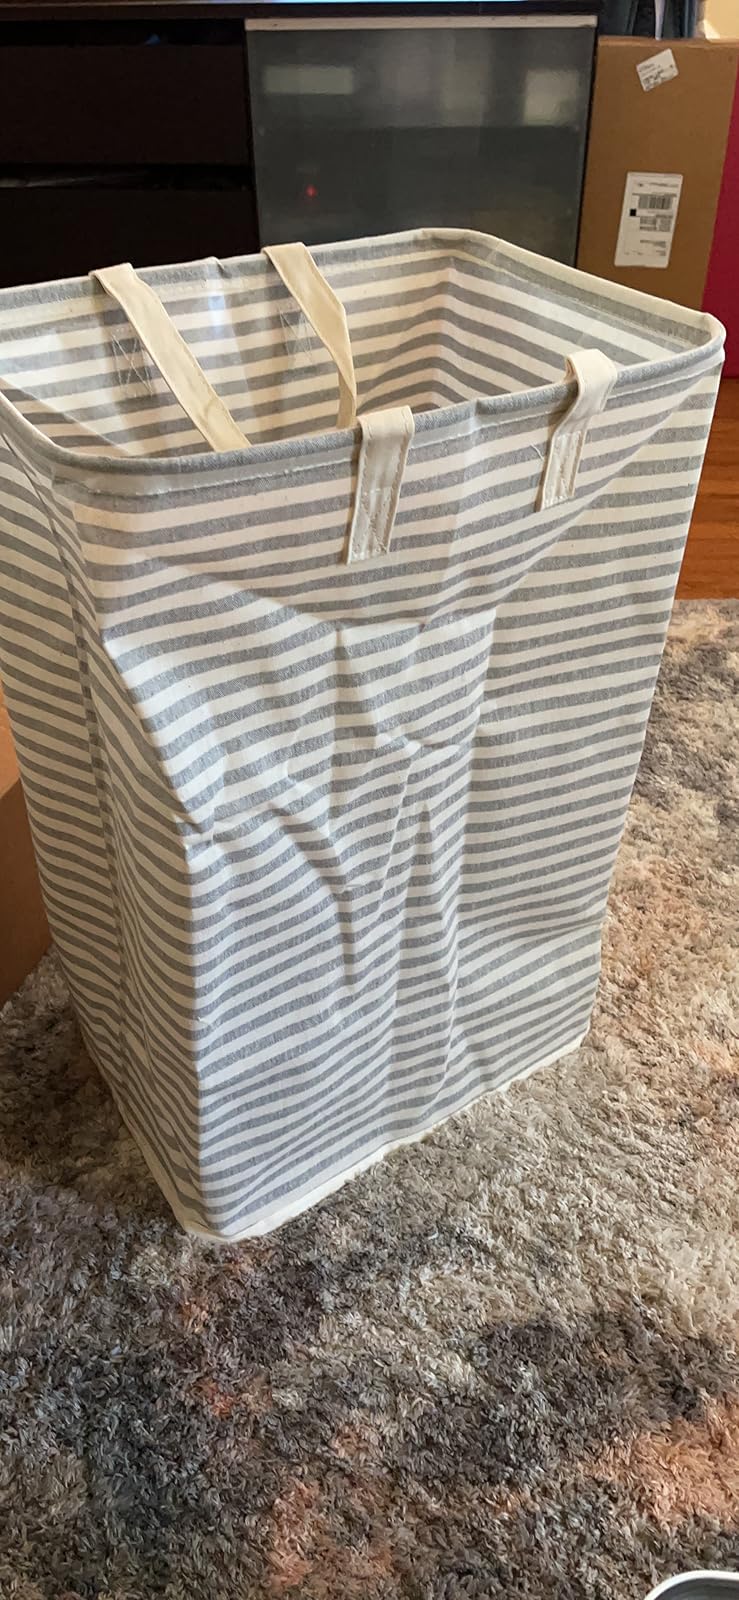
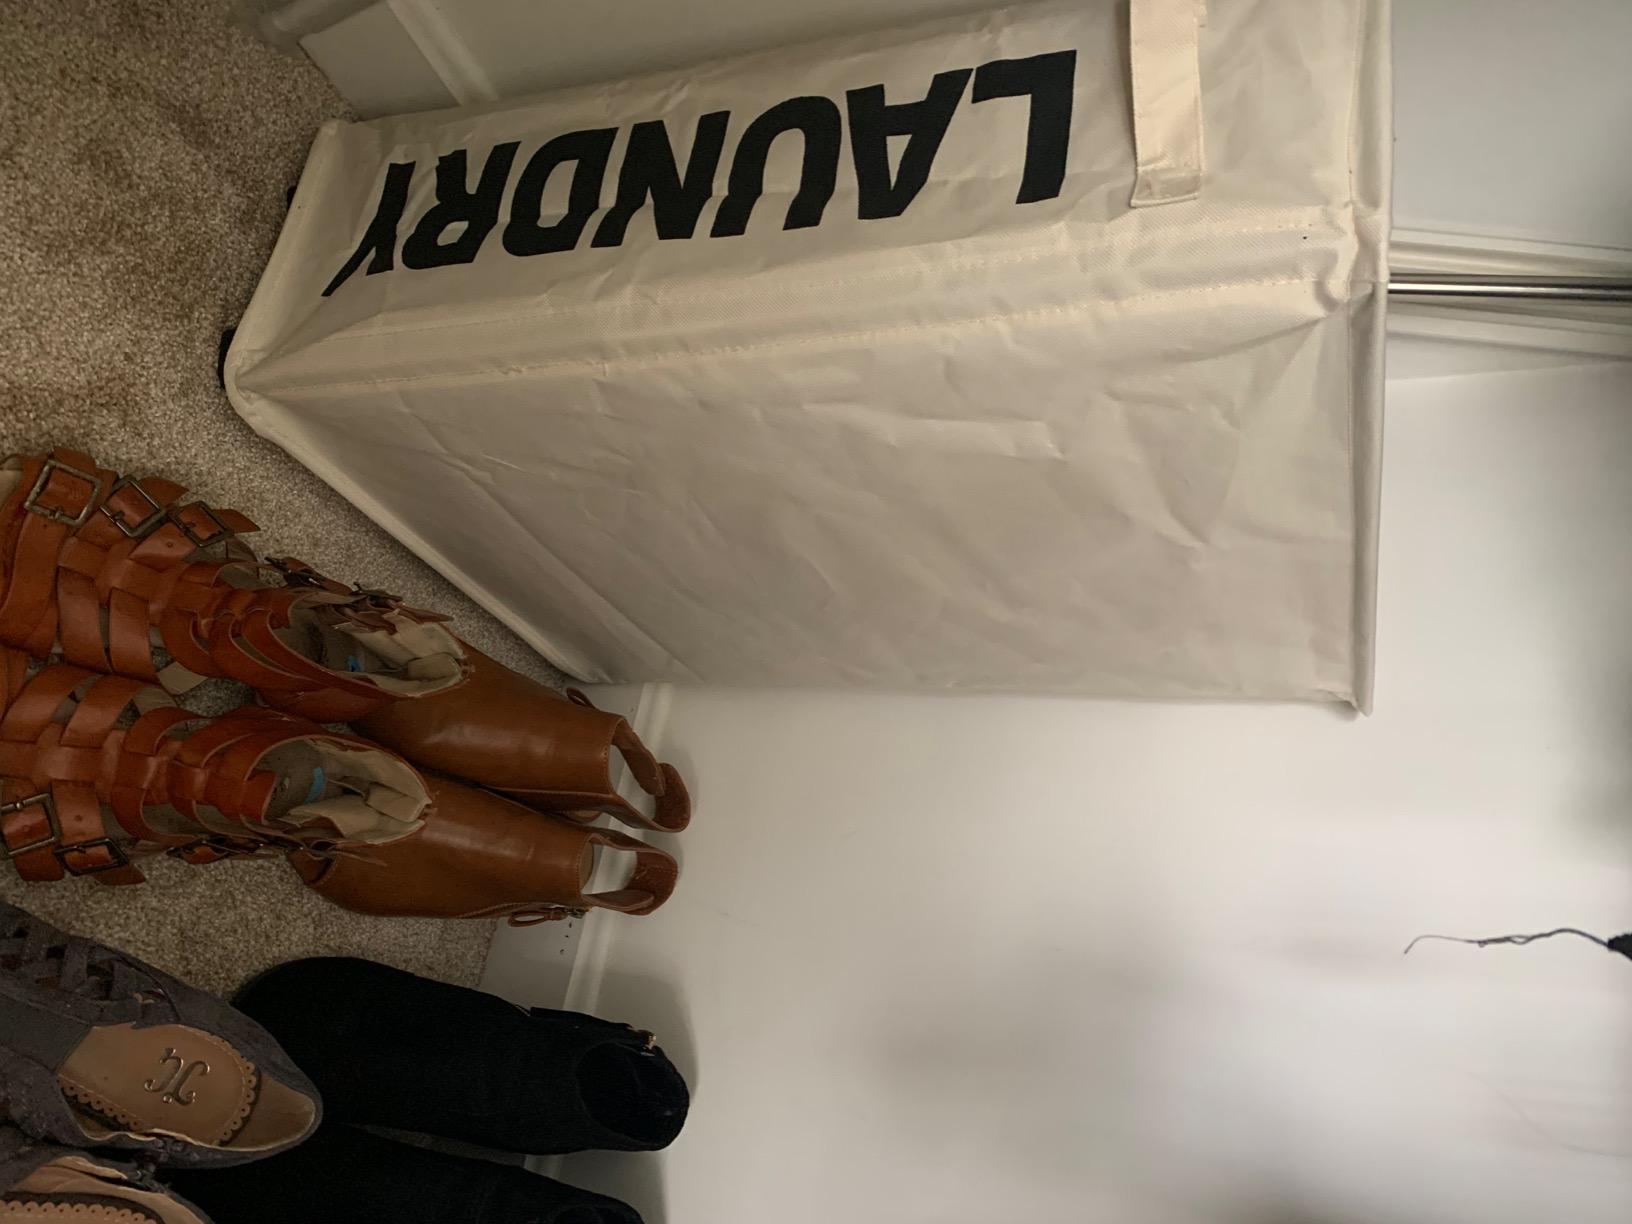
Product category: items_hamper
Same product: no